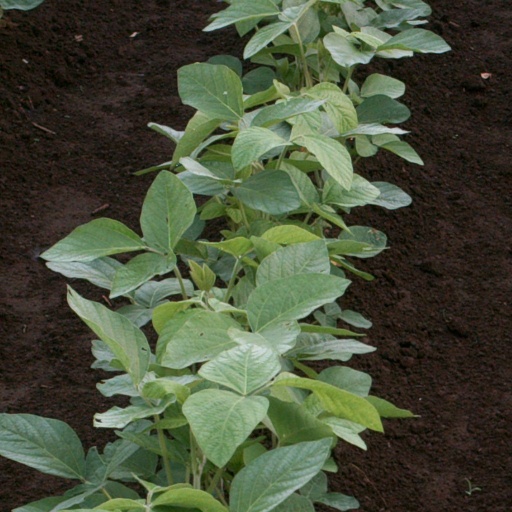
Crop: soybean